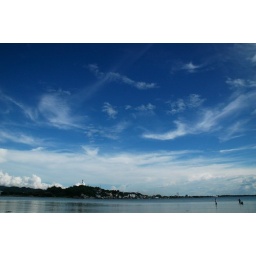
i waited for the sun to come out, and the sky radiated in blue when it did.